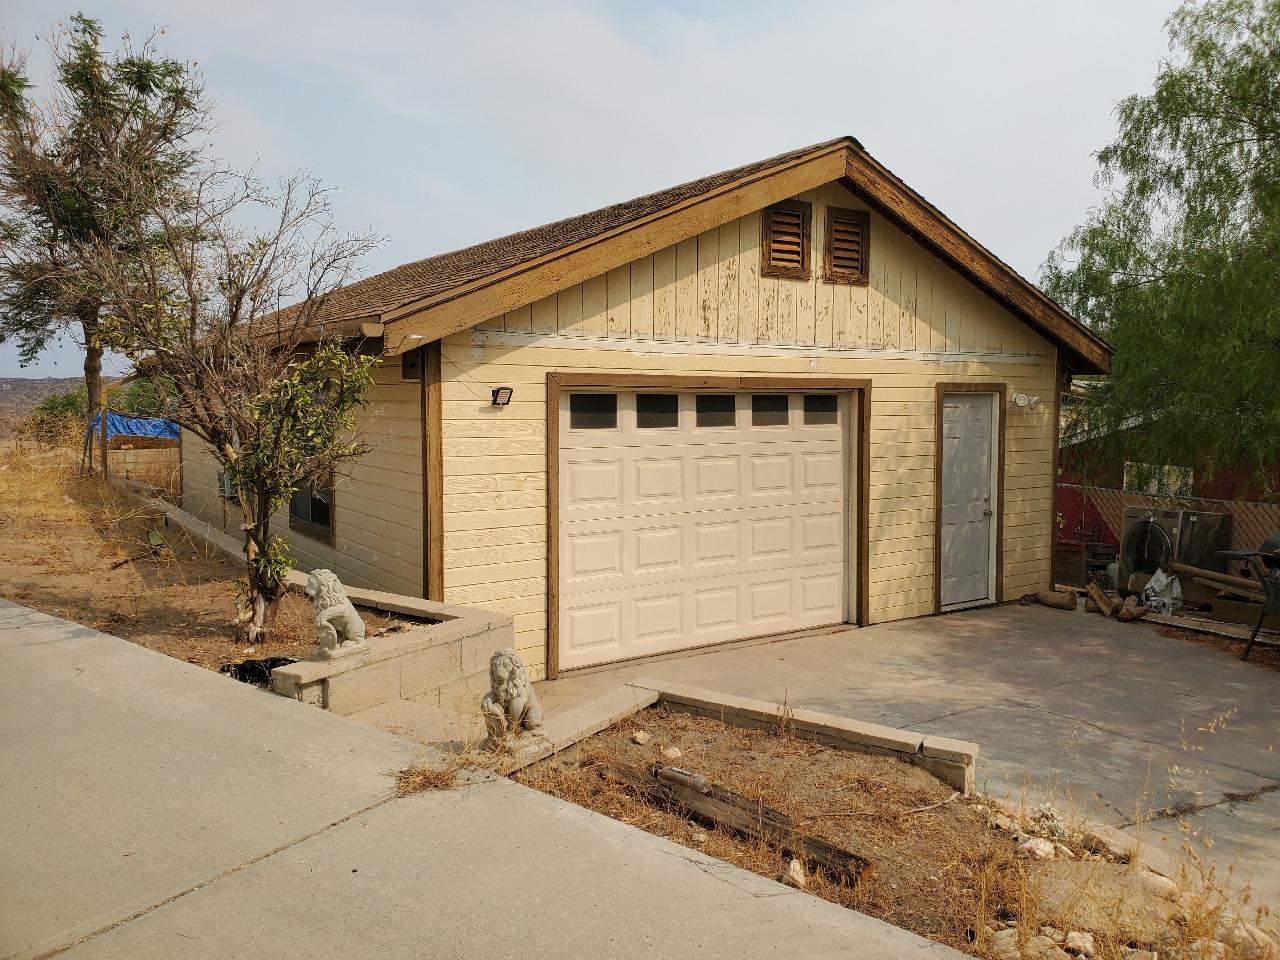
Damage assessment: no_damage